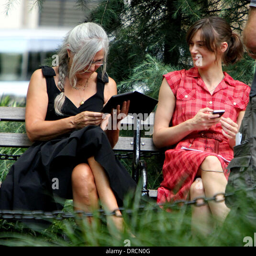
actor and dramatist on the set of their new movie